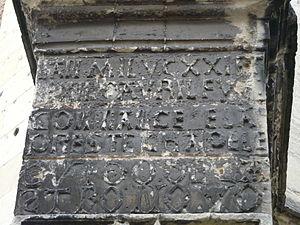
Inscription sur le contrefort sud-est de la chapelle Saint-Jean-Baptiste, Périgueux, Dordogne, France.
Le couvent Sainte-Marthe est un couvent français implanté à Périgueux dans le département de la Dordogne, en région Nouvelle-Aquitaine. Il a été édifié au XIXᵉ siècle mais conserve une chapelle du XVIᵉ siècle en ses murs.